Buxton railway station

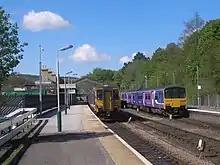
Two Northern services awaiting their respective departures towards Manchester.

Until May 2018, there was an hourly service daily (including Sundays) between Buxton and Manchester Piccadilly, taking about one hour. The service frequency was enhanced to about half-hourly in the morning and evening peaks. A limited number of trains worked through beyond Manchester, with trains to/from , Clitheroe, , , and .